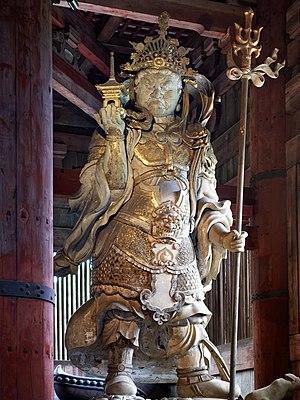
Statue de Tamonten, également appelé Bishamonten. Il est l'un des quatre rois célestes du bouddhisme. Celui qui représenté ici est le gardien à la droite du bouddha au temple Todai-ji à Nara
Les Quatre Rois célestes, sont les gardiens des horizons et de la loi bouddhique en Chine. Ces dieux sont également répandus dans les lieux où le bouddhisme est d'influence chinoise. Au Tibet, où ils sont appelés en tibétain : རྒྱལ་ཆེན་བཞི, Wylie : rgyal chen bzhi, au Japon où ils sont appelés shitennō, ils sont également appelés en sanskrit ：Catur maharaja kayikas.